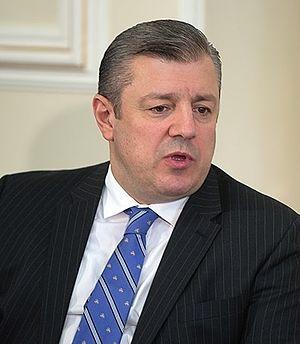
Les élections législatives géorgiennes de 2016 se sont déroulées le 8 octobre pour la proportionnelle et le premier tour du scrutin uninominal, et le 30 octobre pour le second tour du scrutin uninominal.